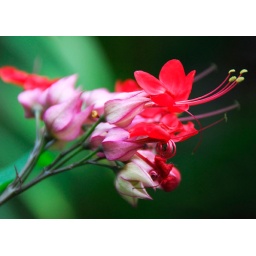
flowers in the butterfly house National Zoo